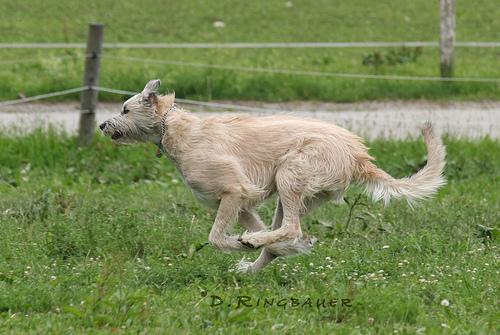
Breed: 224-n000039-Irish_wolfhound